Grenadier

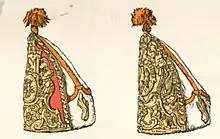
18th century Prussian grenadier mitre caps.

The wide hats with broad brims characteristic of infantry during the late 17th century were in some armies discarded and replaced with caps. This was originally to allow the grenadier to sling his musket over his back with greater ease while throwing grenades (initially, only these troops were provided with slings). It has been suggested that a brimless hat also permitted the grenadier greater ease in throwing the grenade overhand. Preben Kannik, former Curator of the Danish Army Museum, however, definitely states that grenades were thrown underhand and that it was the slinging of firearms that required the special headdresses typical of early grenadiers.